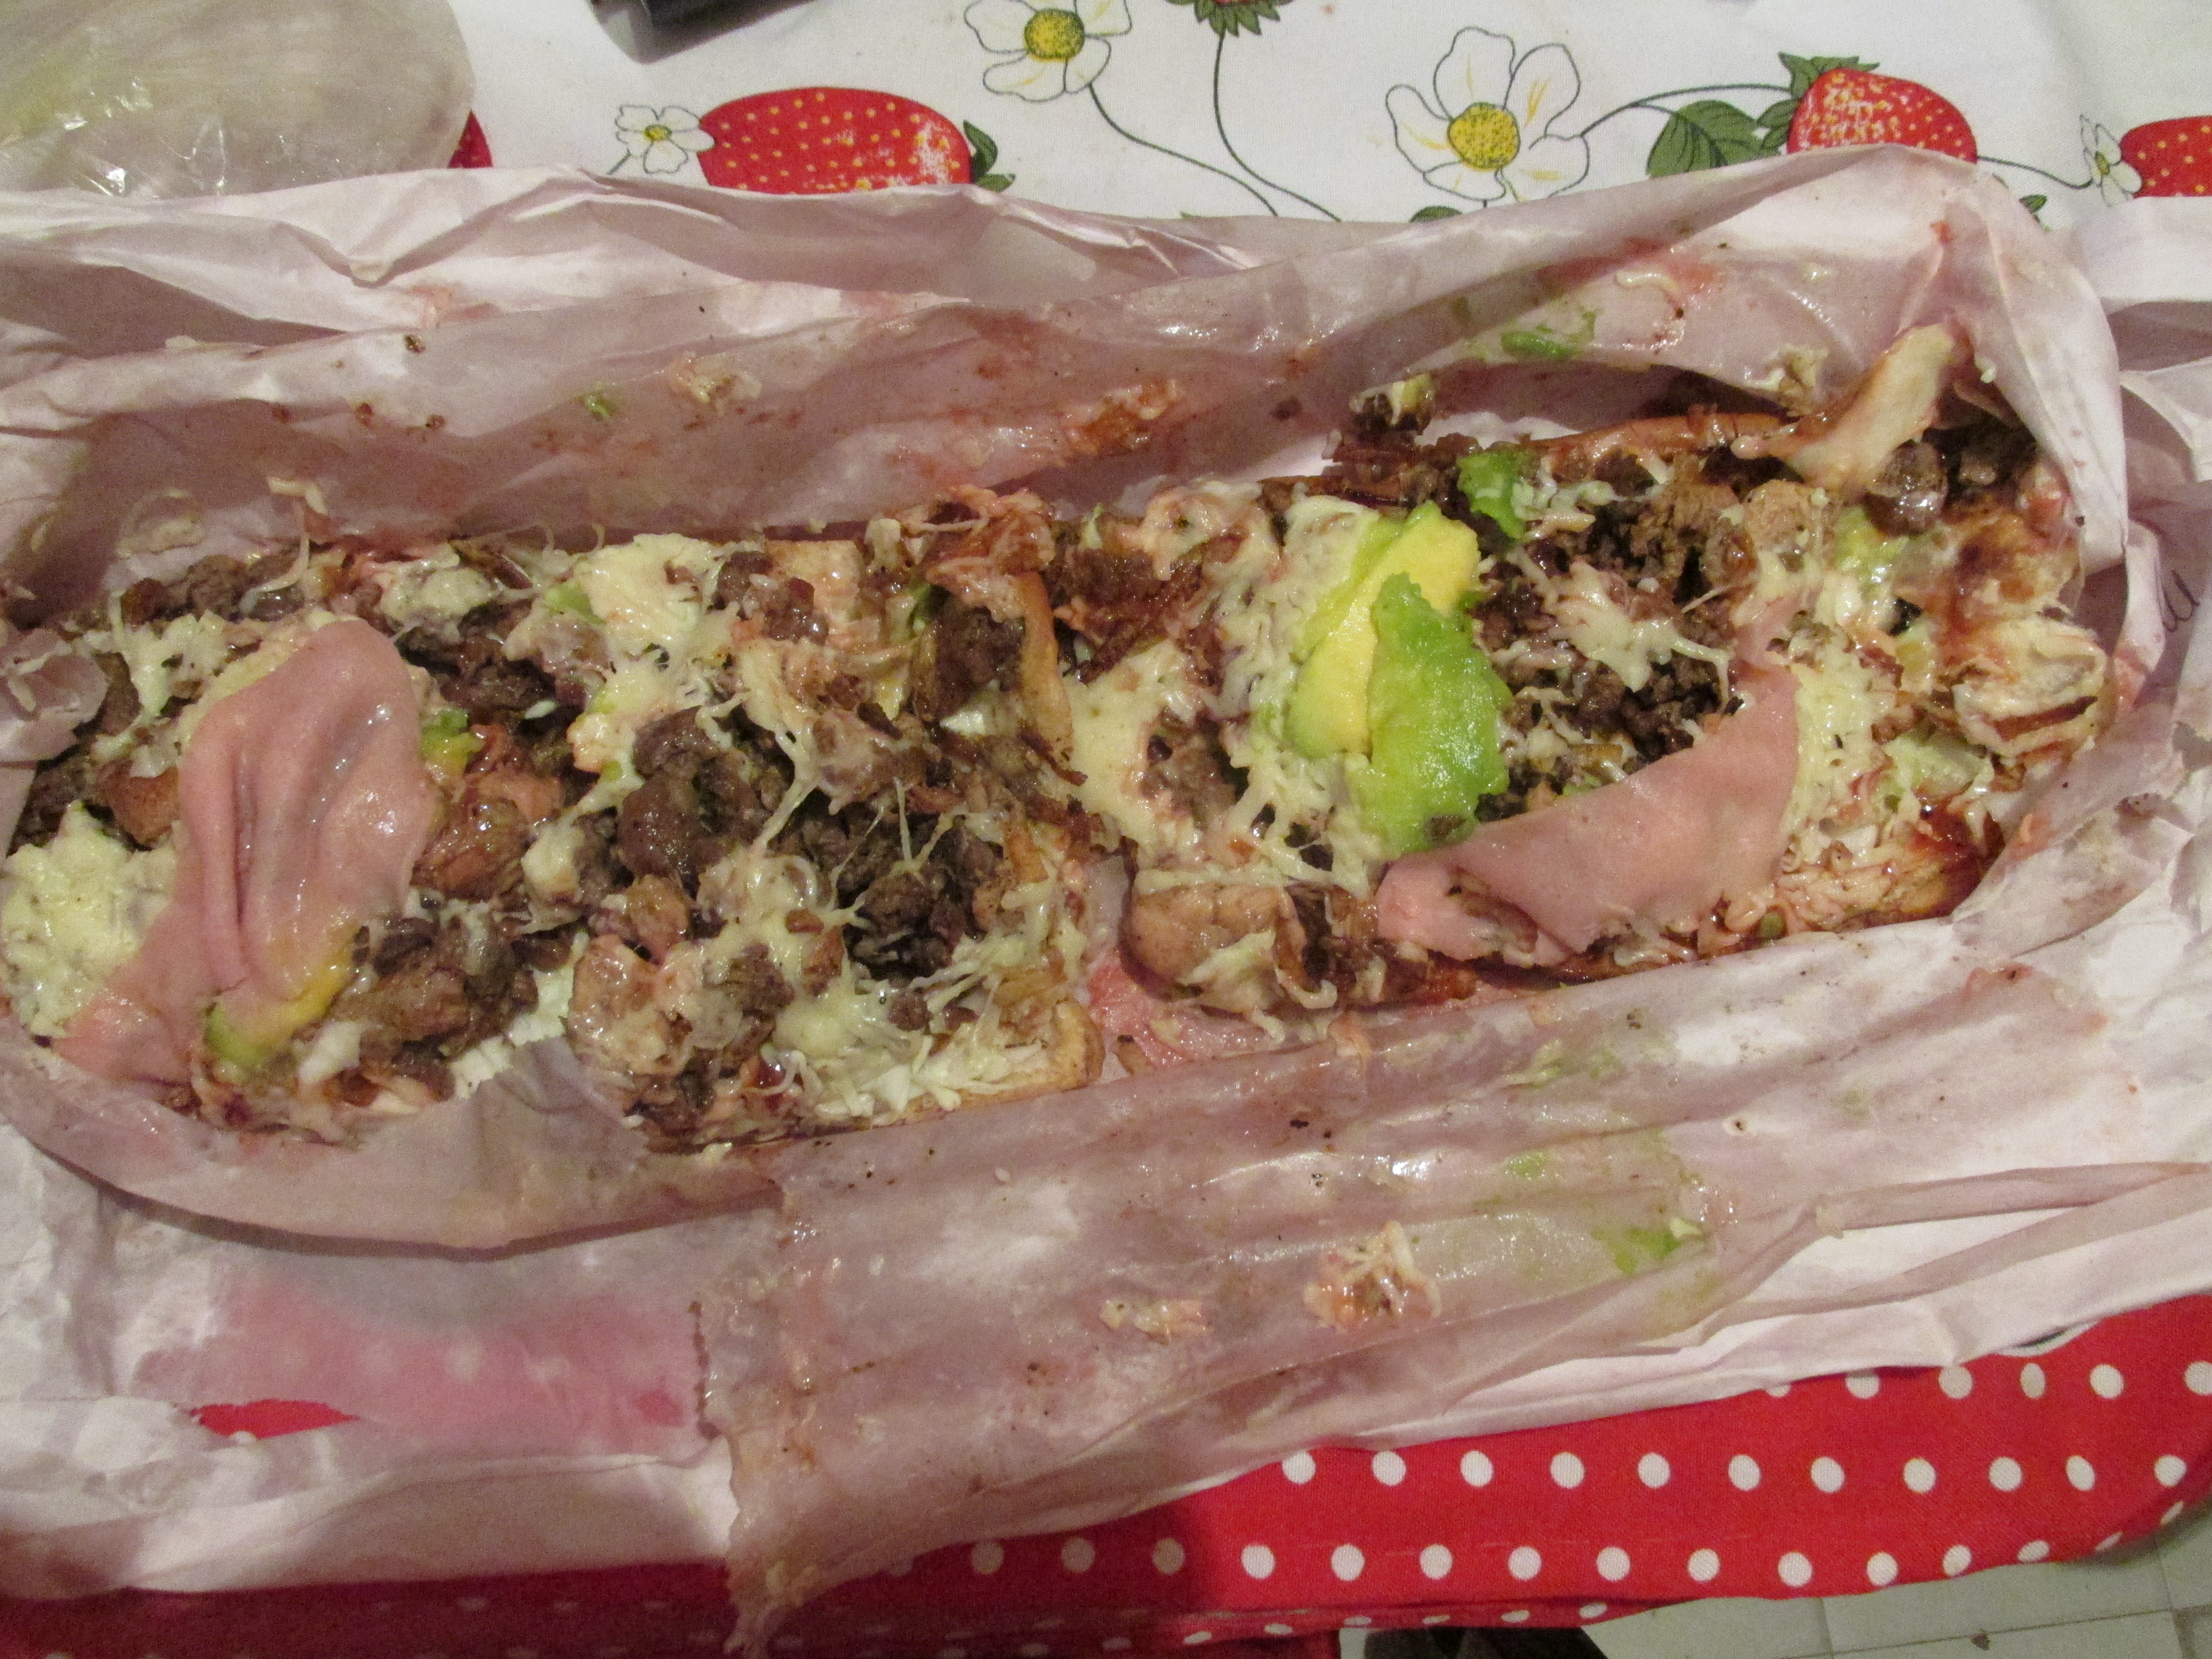
Typist Food, food, hamburger, cheese, dinner, lunch, breakfast, meat, meal, cooking, cook, rice, chicken, banana, fruits, hungry, eat, eating, dish, dishes, venezuela, milk, china, cuisine, ingredient, galantine, produce, Lechona, dessert, pate, turducken